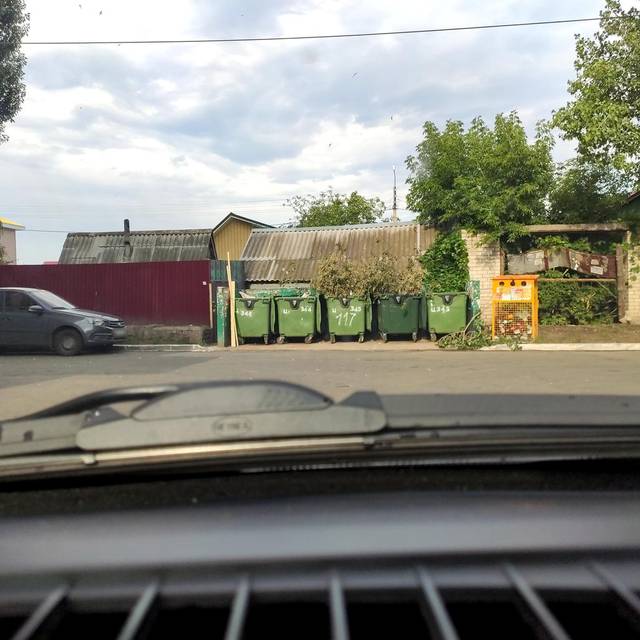
Region: Russia
Coordinates: 53.527, 49.413